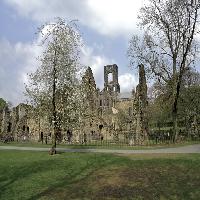
Weather: cloudy or overcast